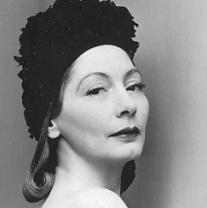
Age: 47